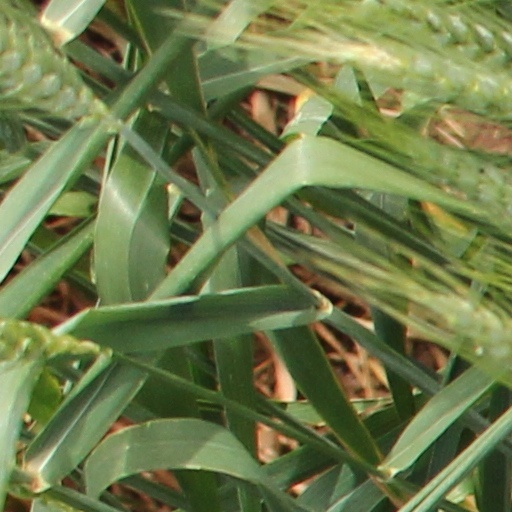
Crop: wheat